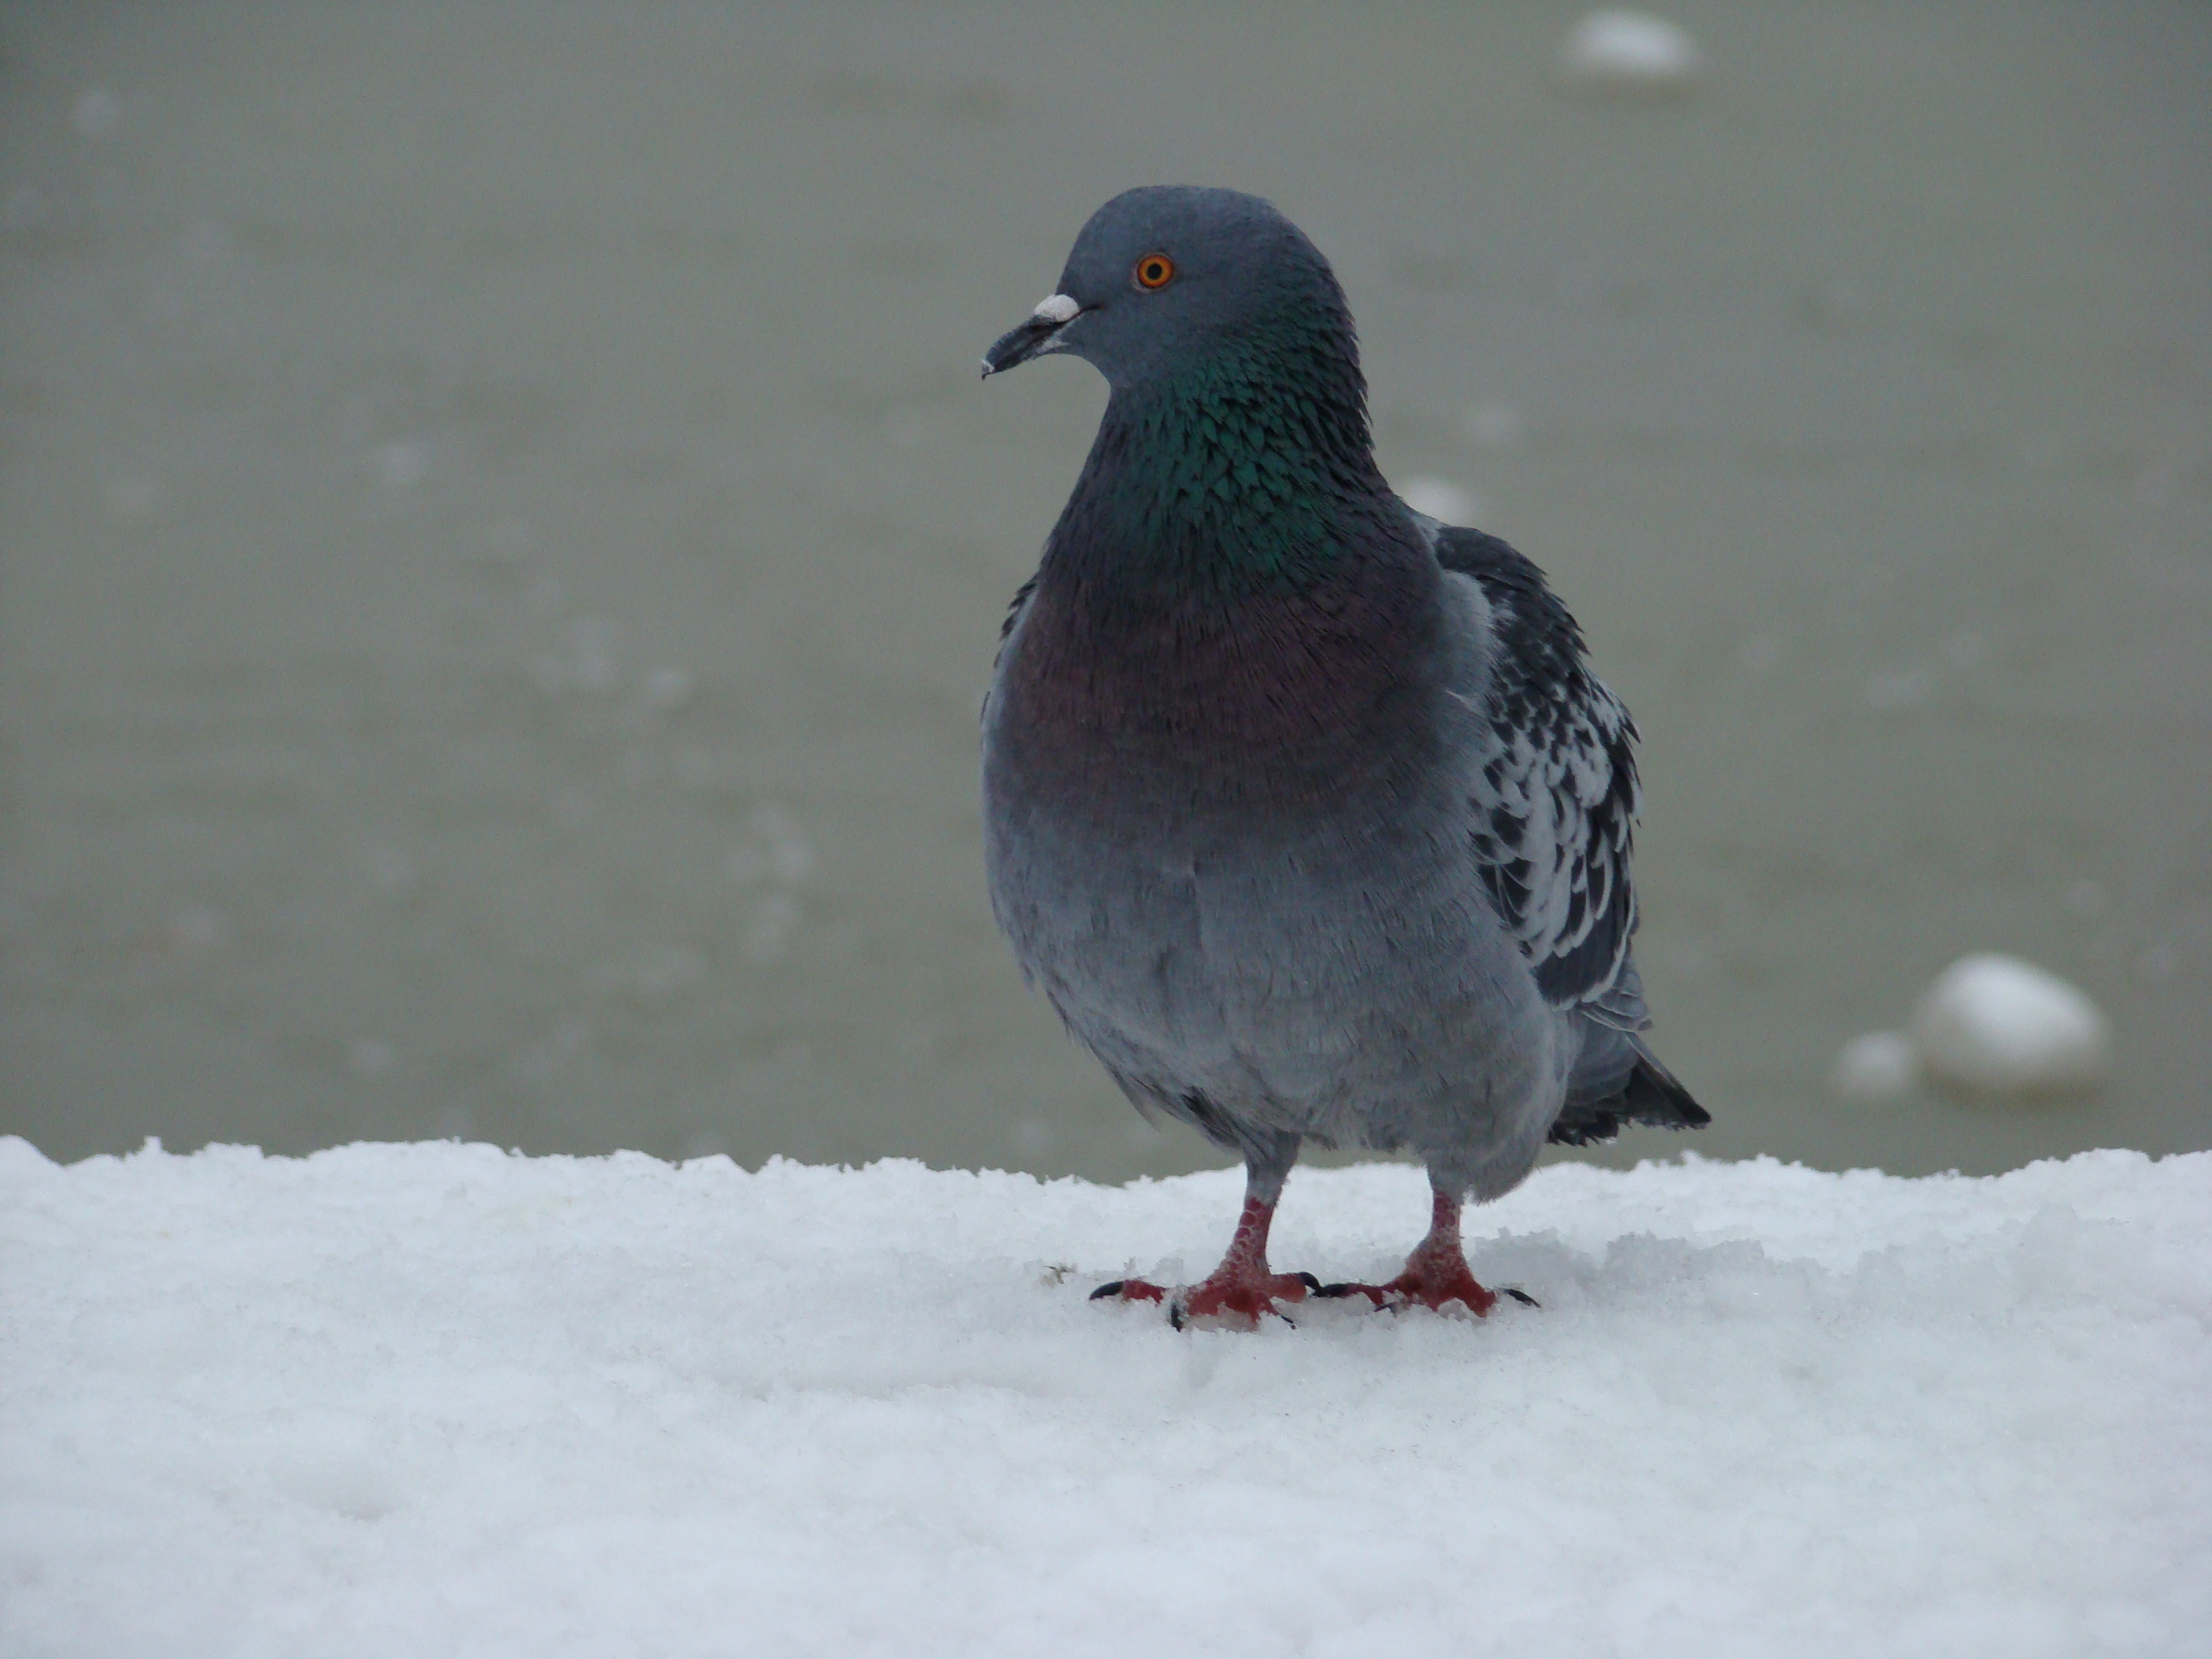
nature, snow, winter, bird, wildlife, beak, fauna, birds, pigeon, vertebrate, sony, moscow, dsch9, isawyoufirst, perching bird, emberizidae, pigeons and doves, cinclidae, stock dove